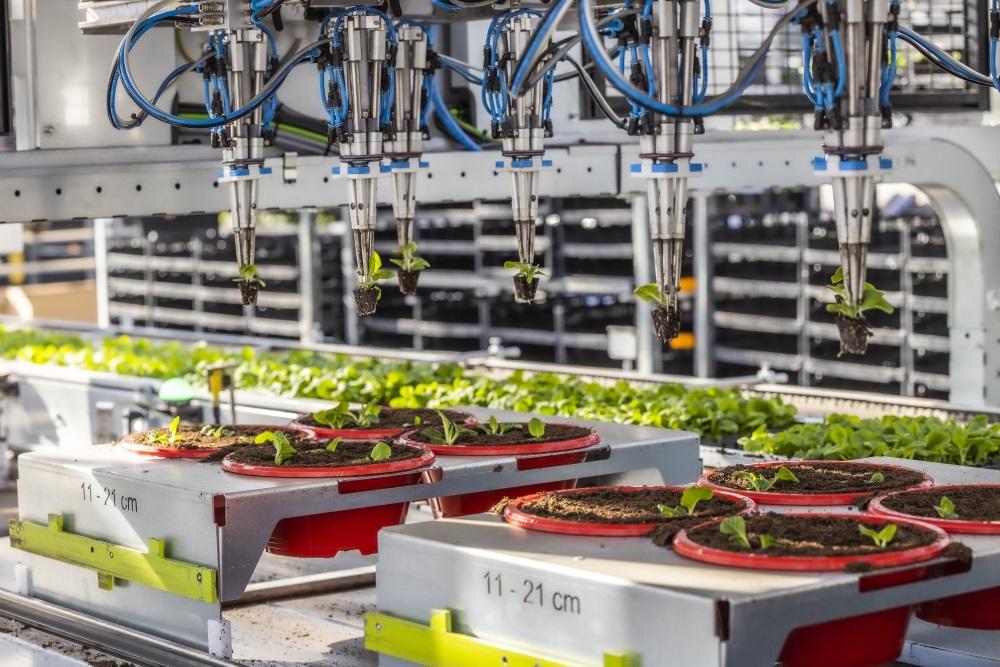
Mashine za kisasa ambazo zinajiendesha zenyewe zinazosaidia katika utunzaji wa mimea au mazao yaliyooteshwa katika ndoo ndogo. Zikiwa zinapima hali ya joto, mwanga wa jua; zinaangalia hali ya unyevu unyevu katika udongo pamoja na mambo mengineyo.